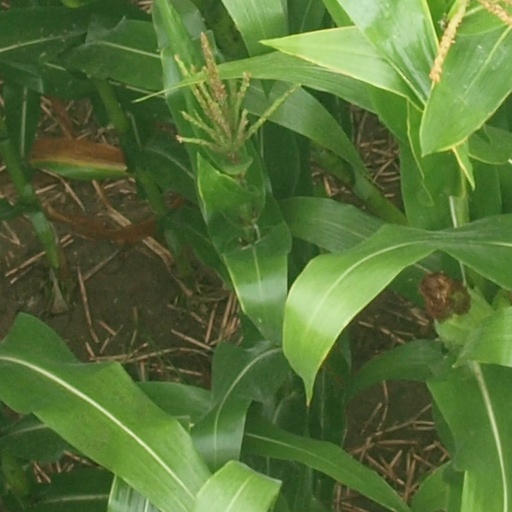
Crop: maize; corn